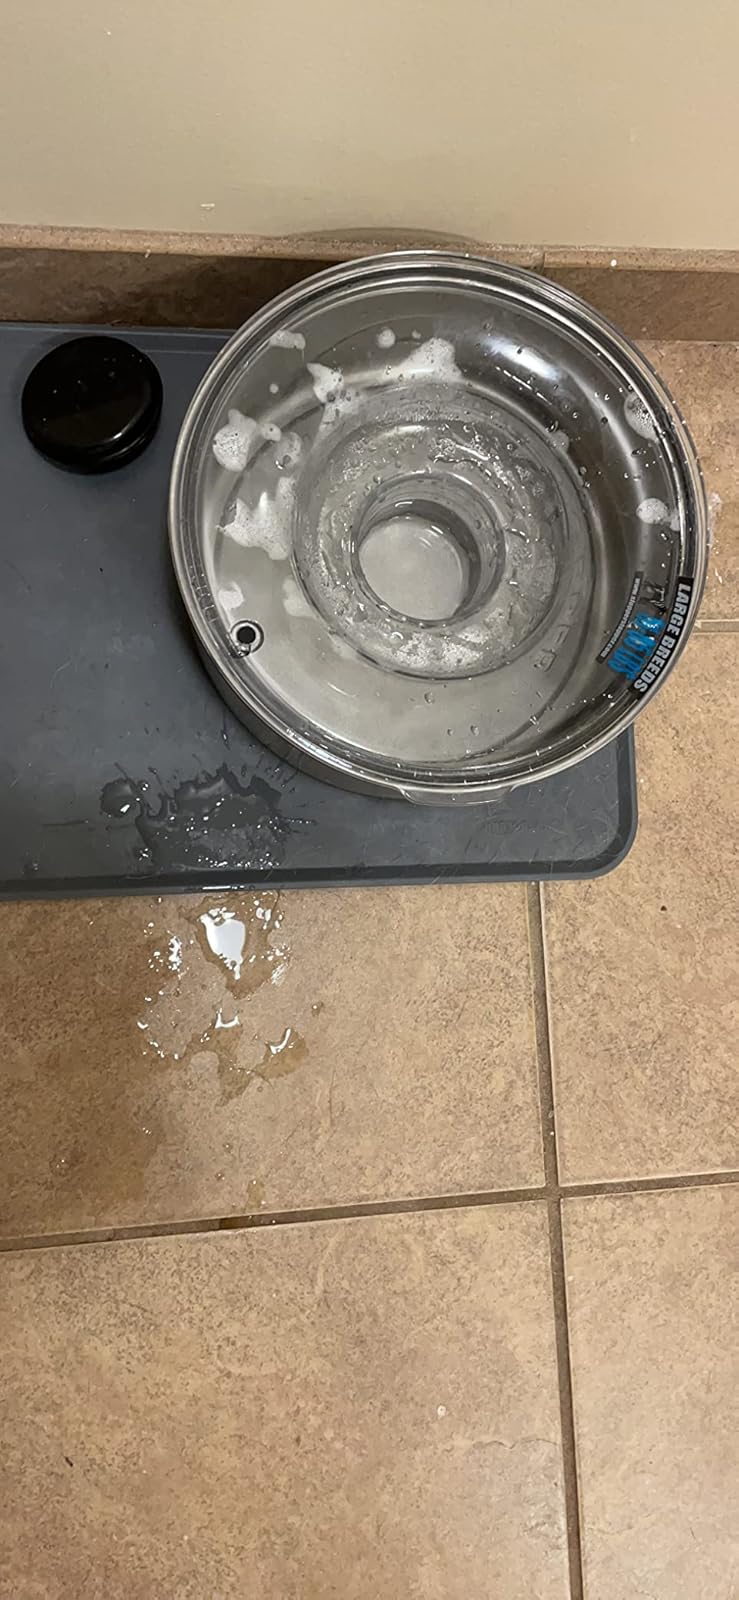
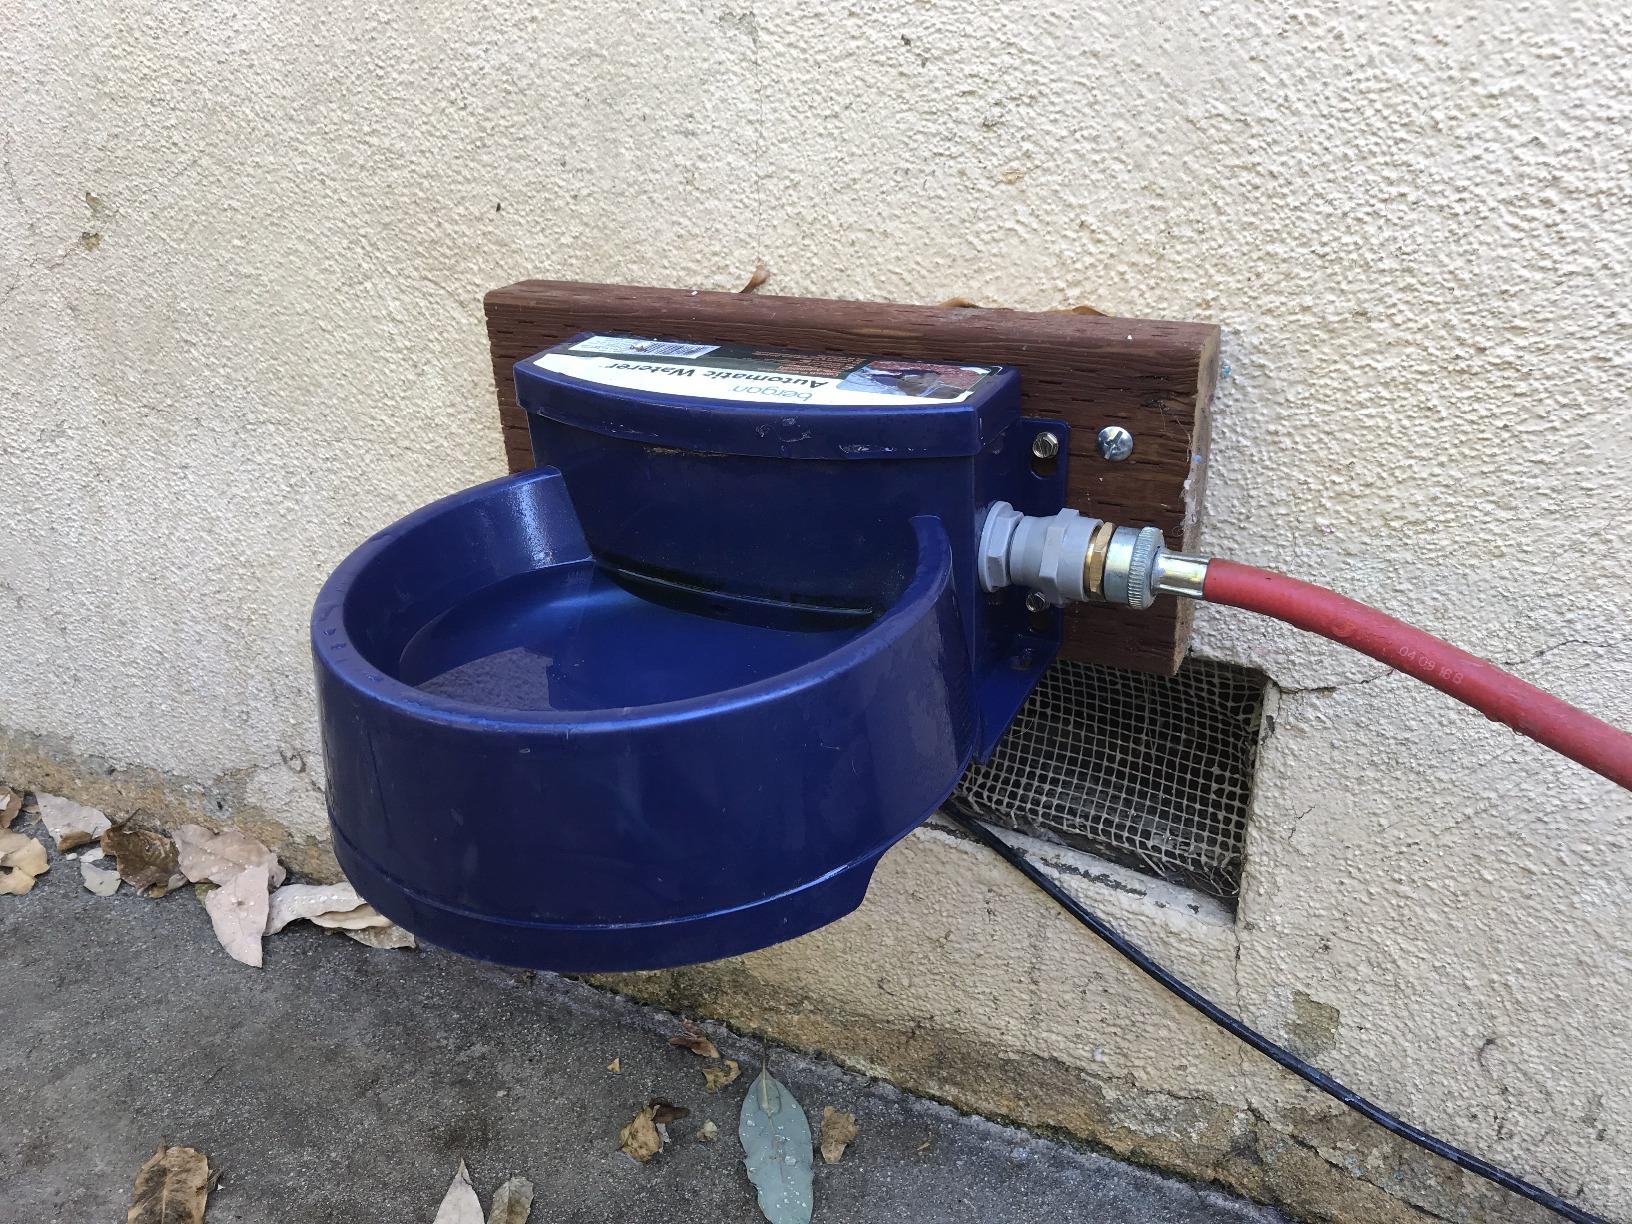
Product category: items_bowl
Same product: no